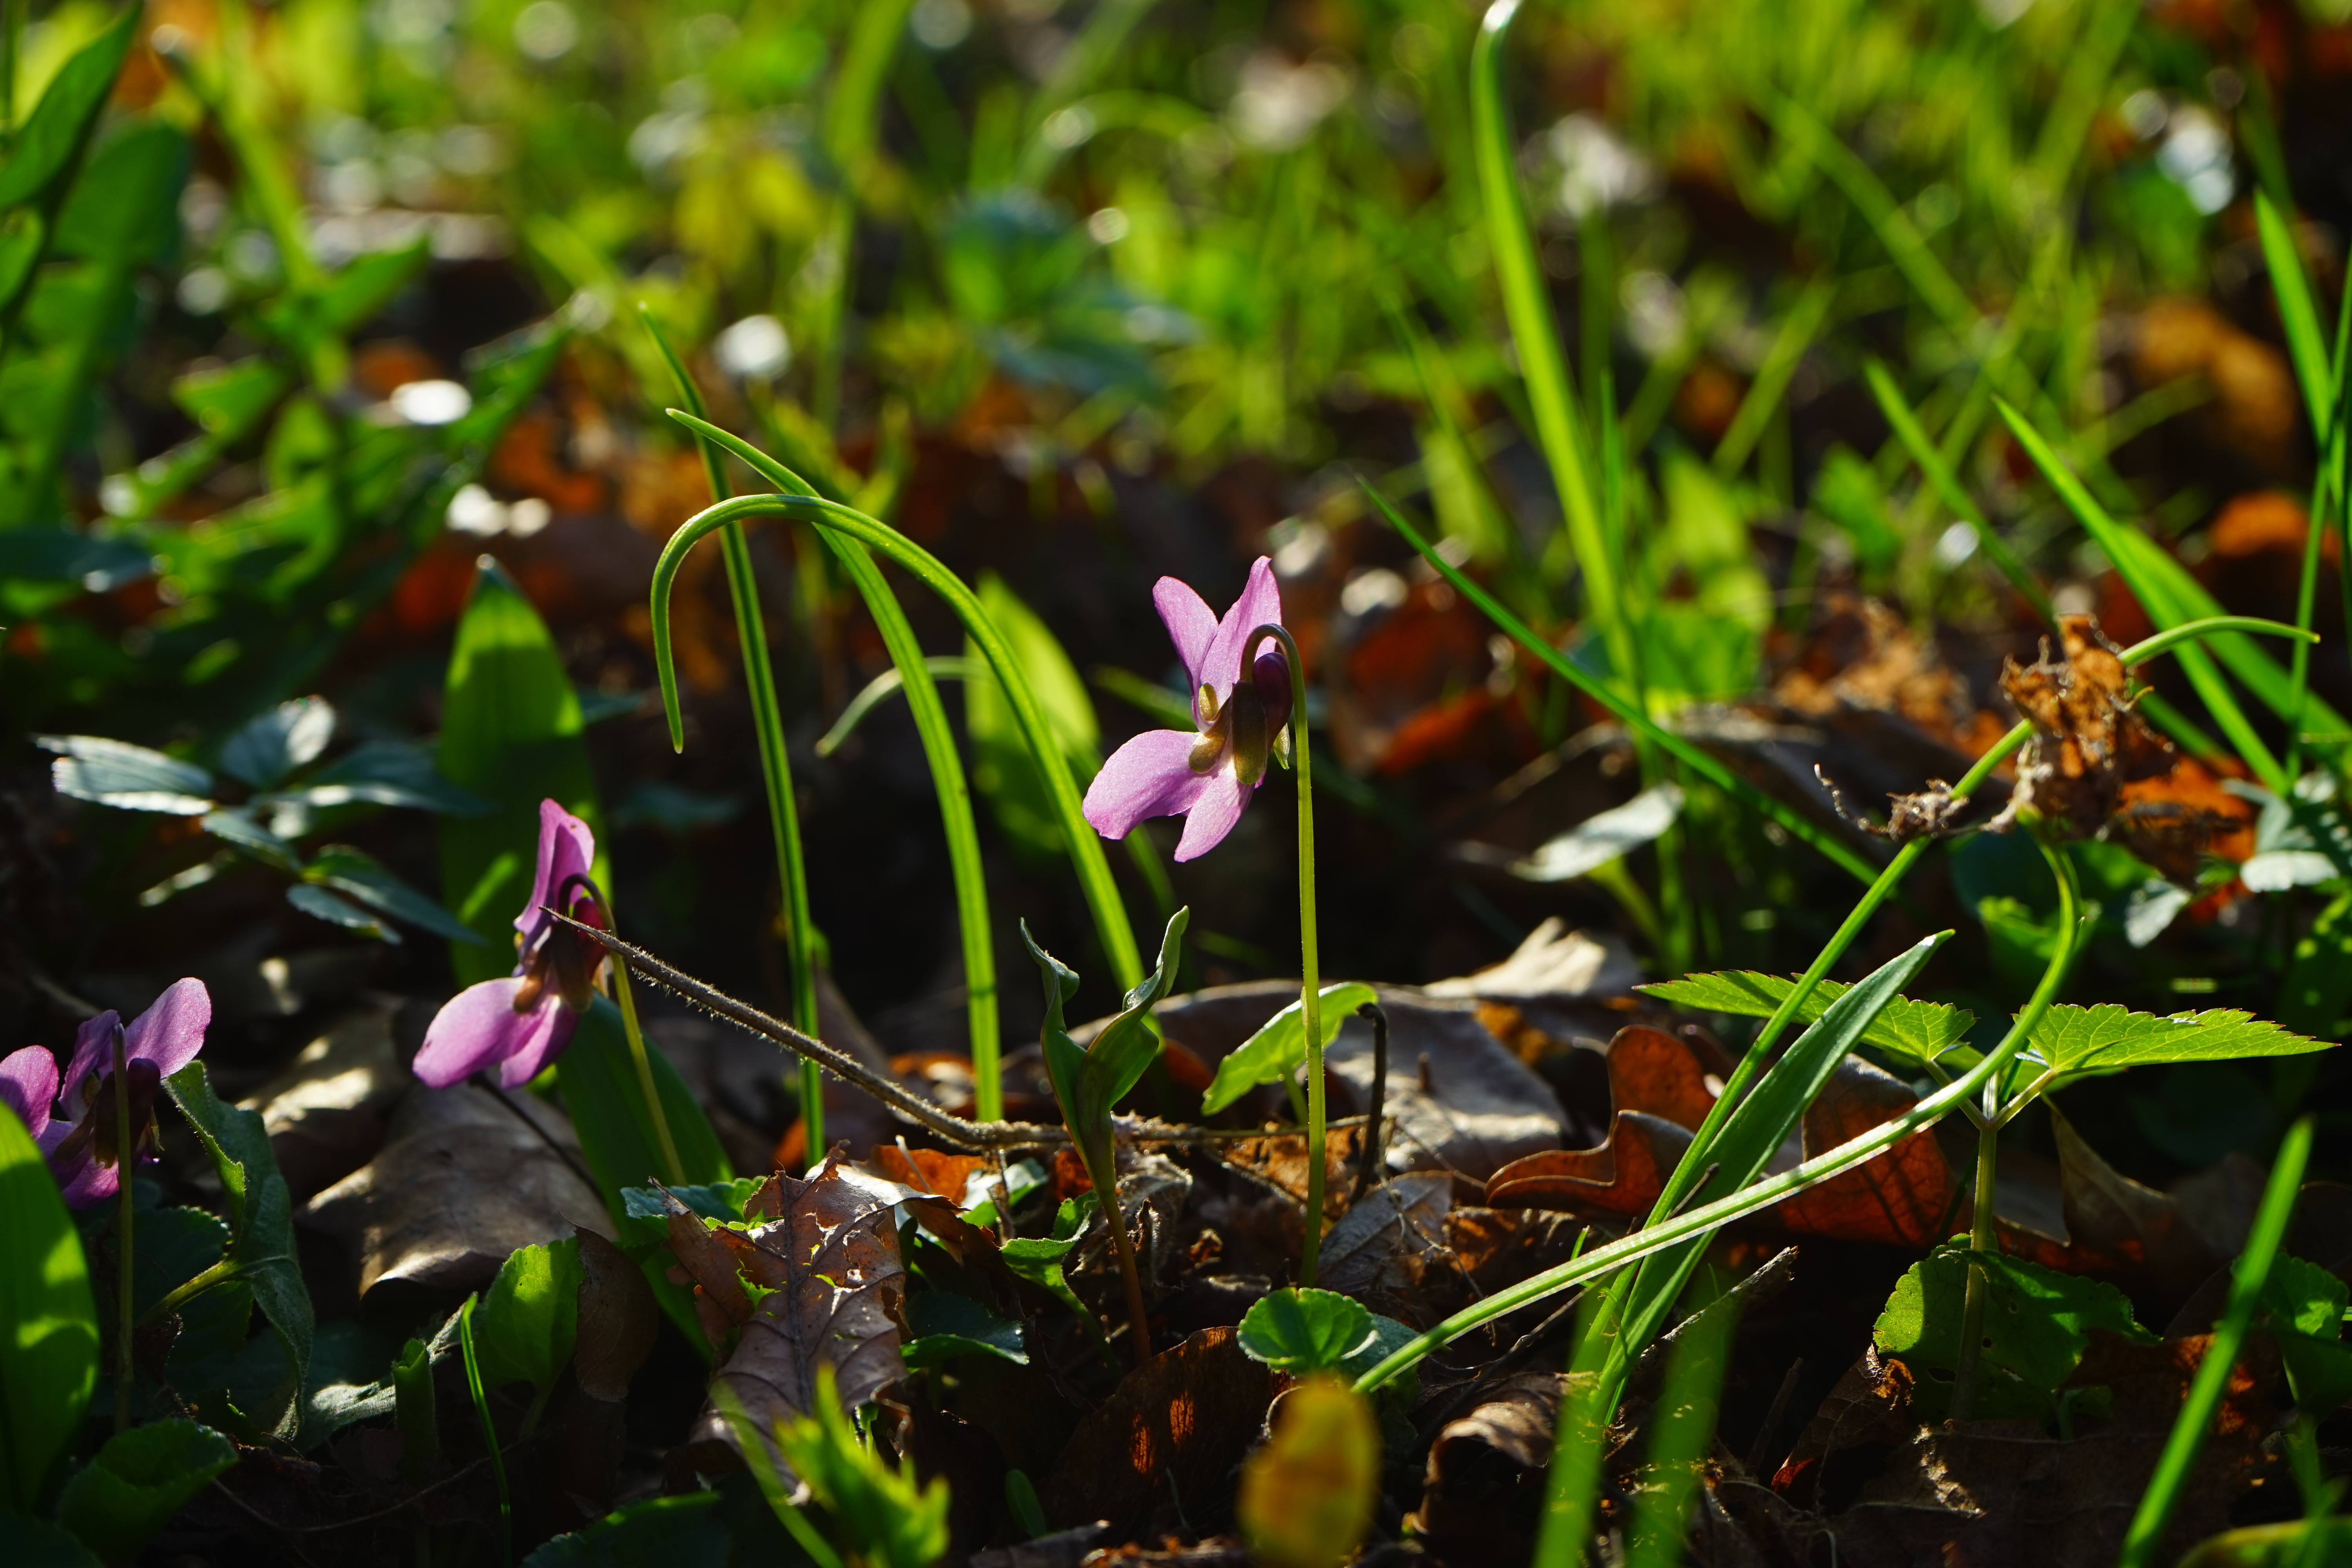
nature, forest, grass, blossom, plant, meadow, leaf, flower, bloom, spring, green, jungle, botany, garden, flora, fauna, wildflower, rainforest, violet, smell, woodland, habitat, viola, macro photography, harbinger of spring, flowering plant, violaceae, herbaceous plant, violet plant, wald violet, viola reichenbachiana, natural environment, land plant, rosette plant, violas